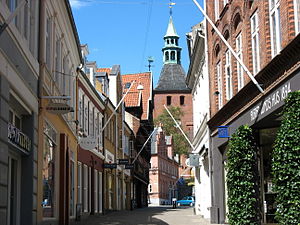
Svendborg
Strædet Kattesundet i Svendborg, set mod nord mod Vor Frue Kirke.
Svendborg er en dansk havne- og søfartsby på det sydlige Fyn. Med 27.068 indbyggere er det Fyns næststørste by efter Odense. Svendborg er hovedby i Svendborg Kommune og hører til Region Syddanmark. Svendborg er en gammel købstad og har selv i moderne tid bevaret sin ældre bykerne med smalle gader, torve og gårdmiljøer. Byen blev grundlagt i 1200-tallet og fejrede i 2003 sin 750-års fødselsdag.